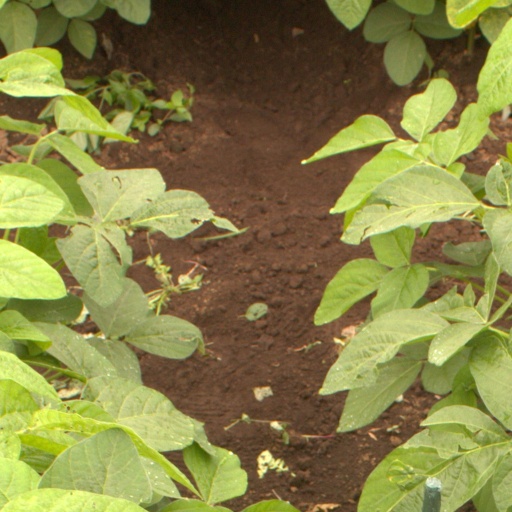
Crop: soybean